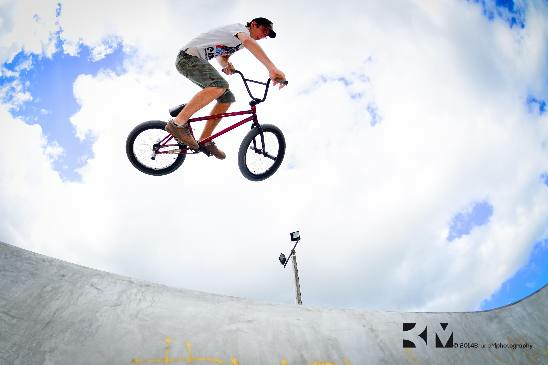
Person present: Yes